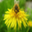
Label: bee